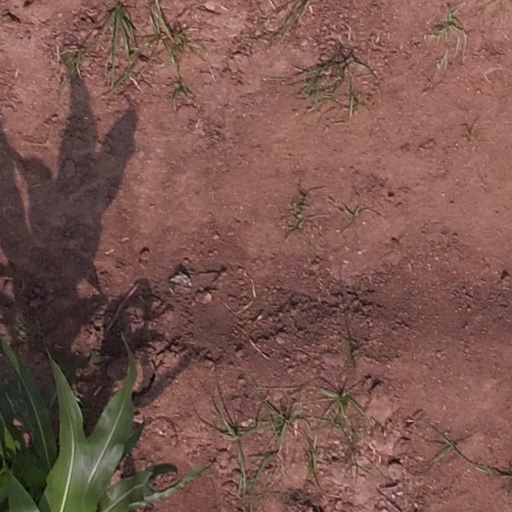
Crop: maize; corn